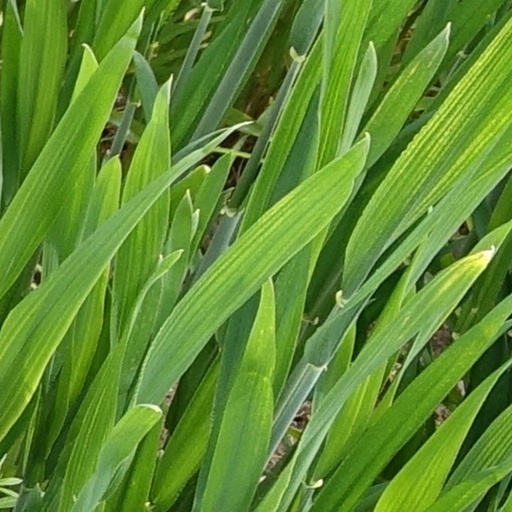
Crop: wheat